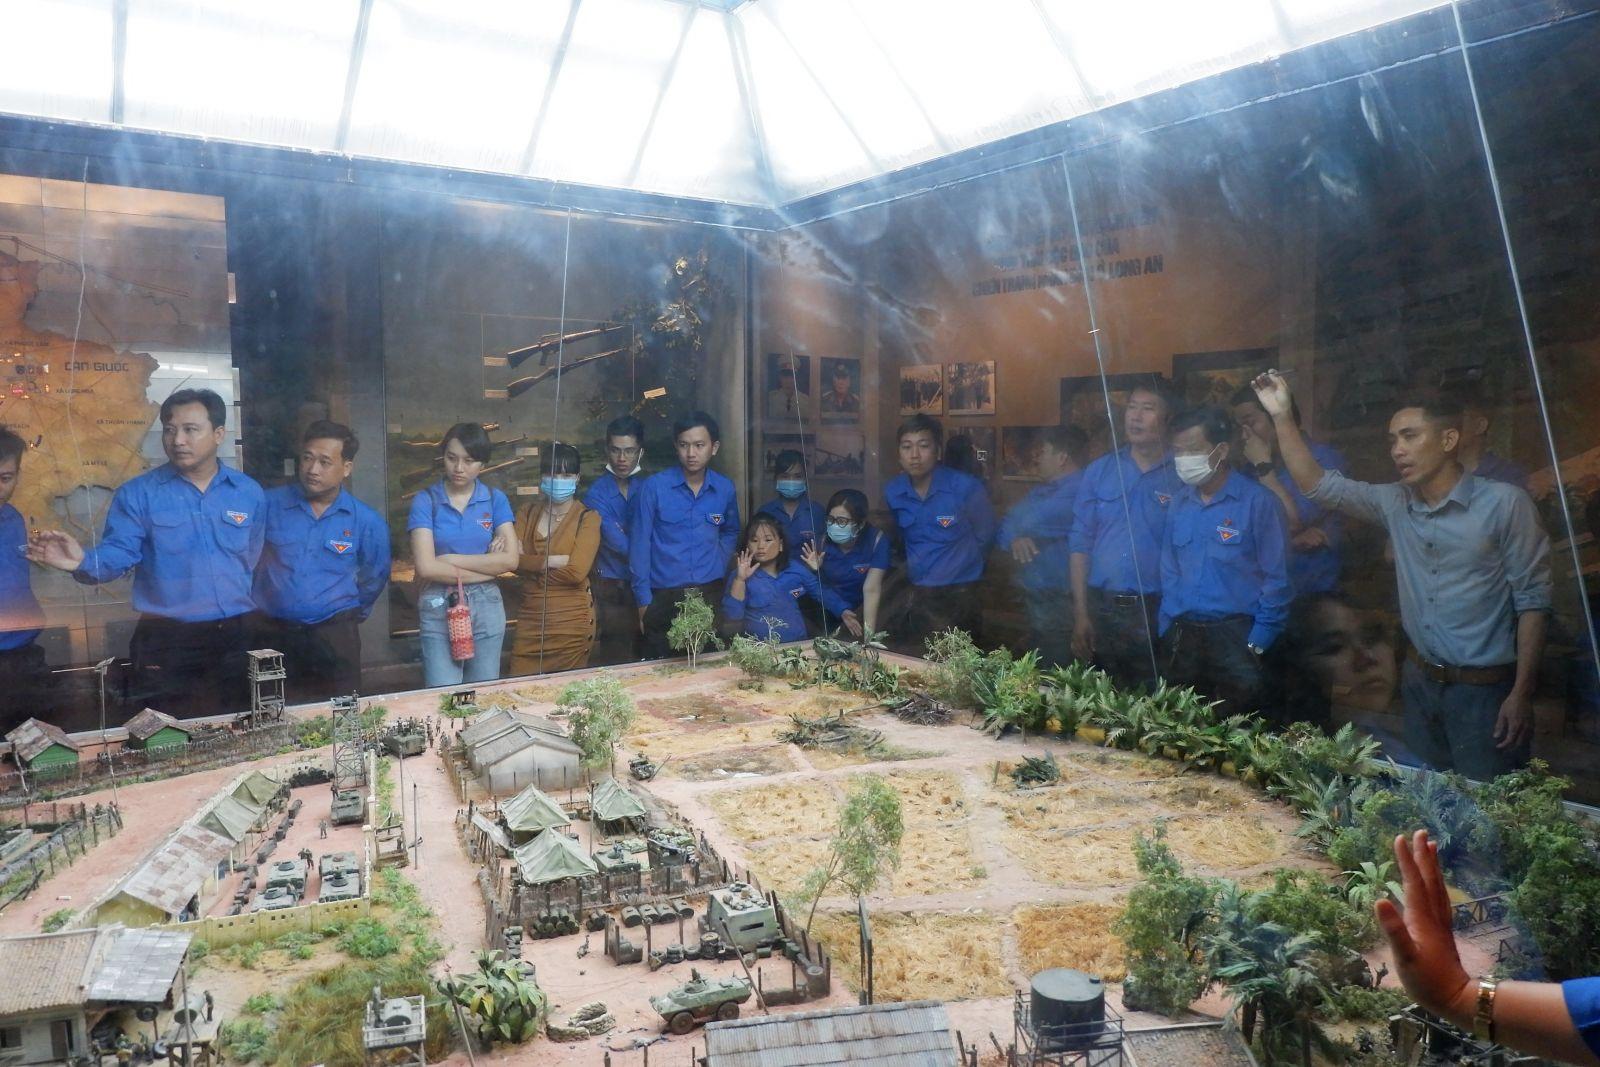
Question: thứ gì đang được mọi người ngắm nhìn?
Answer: một mô hình thu nhỏ